Lithuania

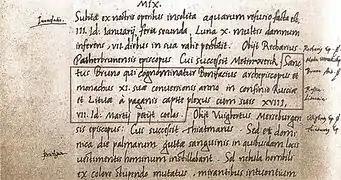
Earliest mention of Lithuania ("Litua", on line 7) in the entry for 1009 in the 11th-century "Annals of Quedlinburg", Dresden, Sächsische Landesbibliothek, Q.113, fol 31r.

The spelling of "Lithuania" was a later addition to the original Latinate "Lituania" since 1800 as a form of hyperforeignism influenced by Greek loanwords with the theta; it is ultimately from . The first known record of "Lietuva" is in a 1009 story of Saint Bruno in the "Annals of Quedlinburg". The chronicle records Latinized form of the name Lietuva: "Litua". The true meaning of the name is unknown, and scholars still debate it. There are a few plausible versions.